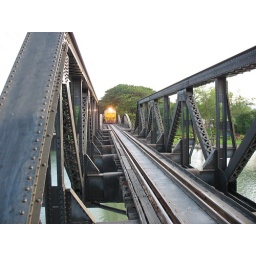
train over the river kwai